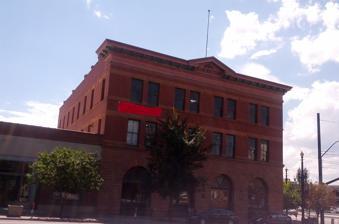
Building: Henderson Block
Country: United States of America
Year built: 1898
Historic building in Salt Lake City, Utah, U.S. United States historic place Henderson Block U.S. National Register of Historic Places Show map of Utah Show map of the United States Location 375 W. 200 South, Salt Lake City, Utah Coordinates 40°45′52″N 111°54′05″W / 40.76444°N 111.90139°W / 40.76444; -111.90139 ( Henderson Block ) Area less than one acre Built 1897-98 Architect Walter E. Ware Part of Warehouse District (Salt Lake City, Utah) NRHP reference No. 78002672 Added to NRHP January 30, 1978 The Henderson Block , at 375 W. 200 South in Salt Lake City, Utah was designed by architect Walter E. Ware and was built in 1897–98.  It was listed on the National Register of Historic Places in 1978. It was also included as a contributing building in the Warehouse District . It is a three-story warehouse with floor heights of 24, 20, and 16 feet.  The original building is 74 by 100 feet (23 m × 30 m) in plan. It is built of masonry, with post and beam construction.  Its upper levels are supported by three rows of wooden posts, which are built upon three rows of brick and stone load-bearing piers in the basement and street levels. It was expanded in 1936 by addition of a 51 by 50 feet (16 m × 15 m) one-story addition. The warehouse is more decorated than most of its peers (brick warehouses in Utah).  It was deemed one of the best-preserved early works of architect Ware, "and considered in the context of other period warehouses, represents a high achievement in warehouse architecture." It was one of 16 buildings included in listing of the Warehouse District as a historic district in 1982. References